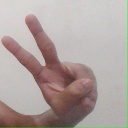
अक्षर: ऐ